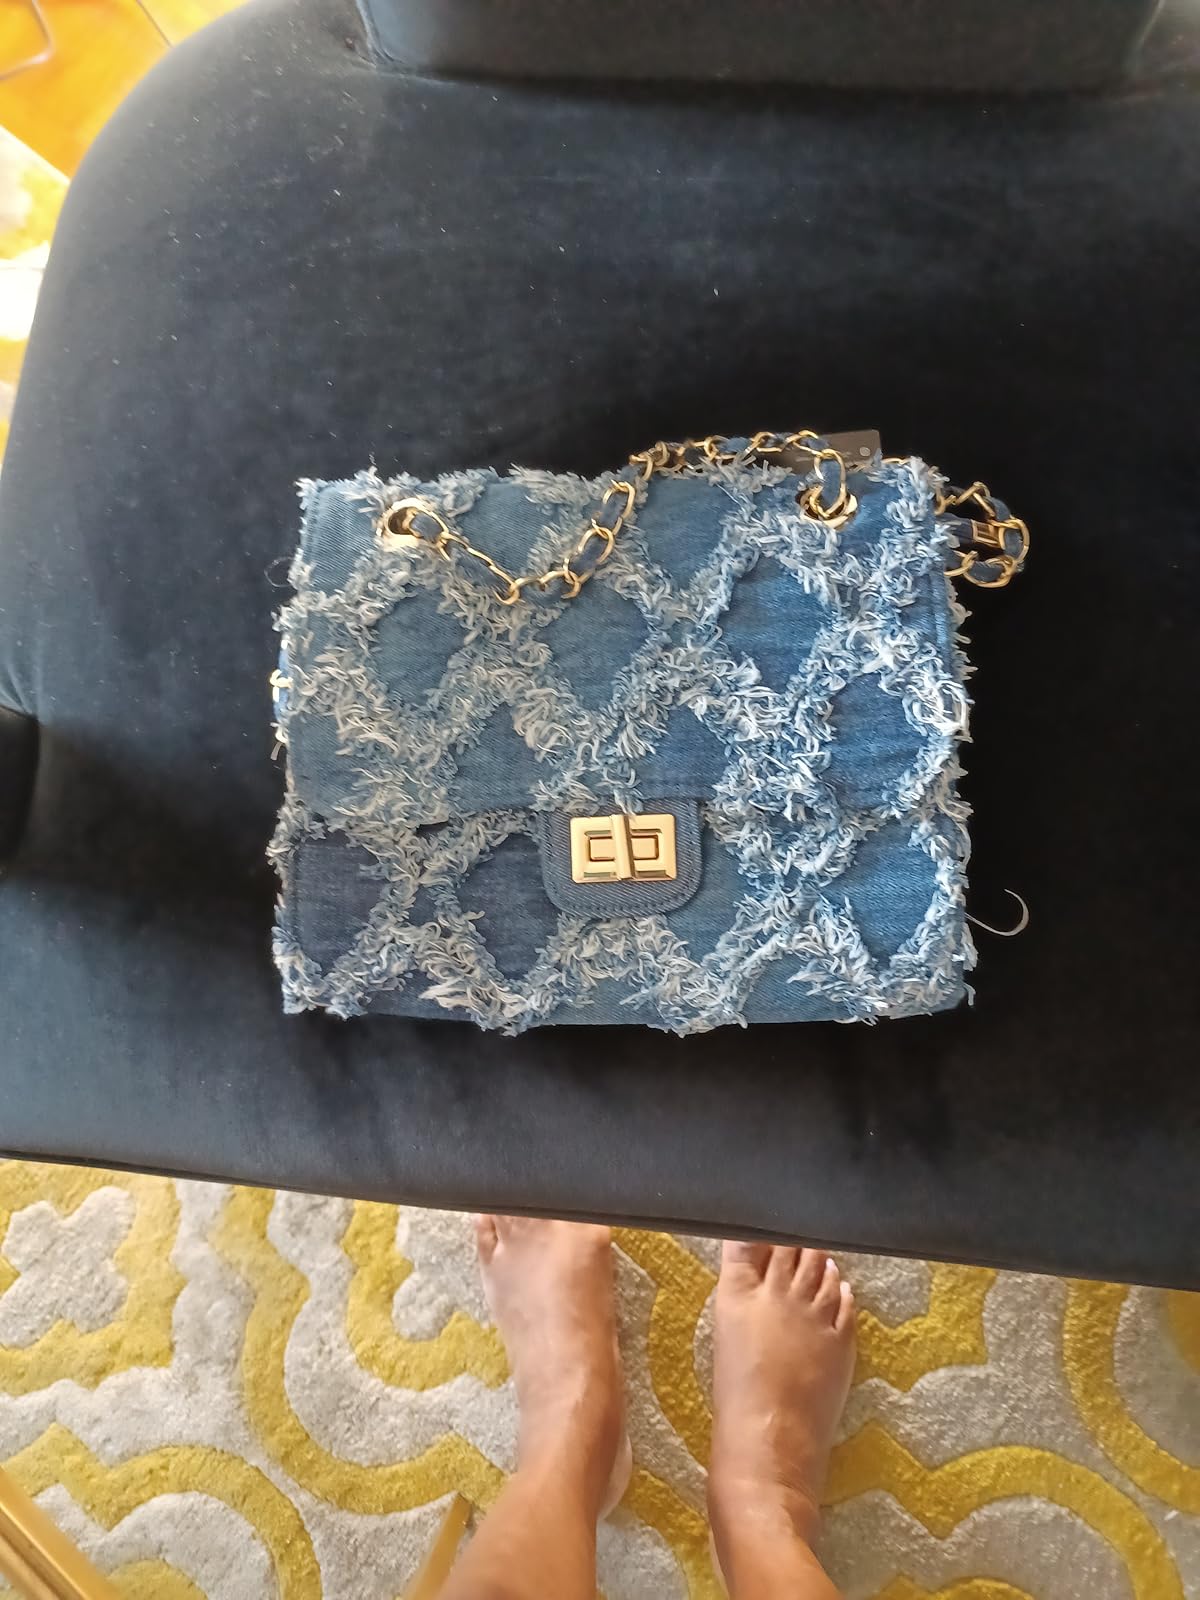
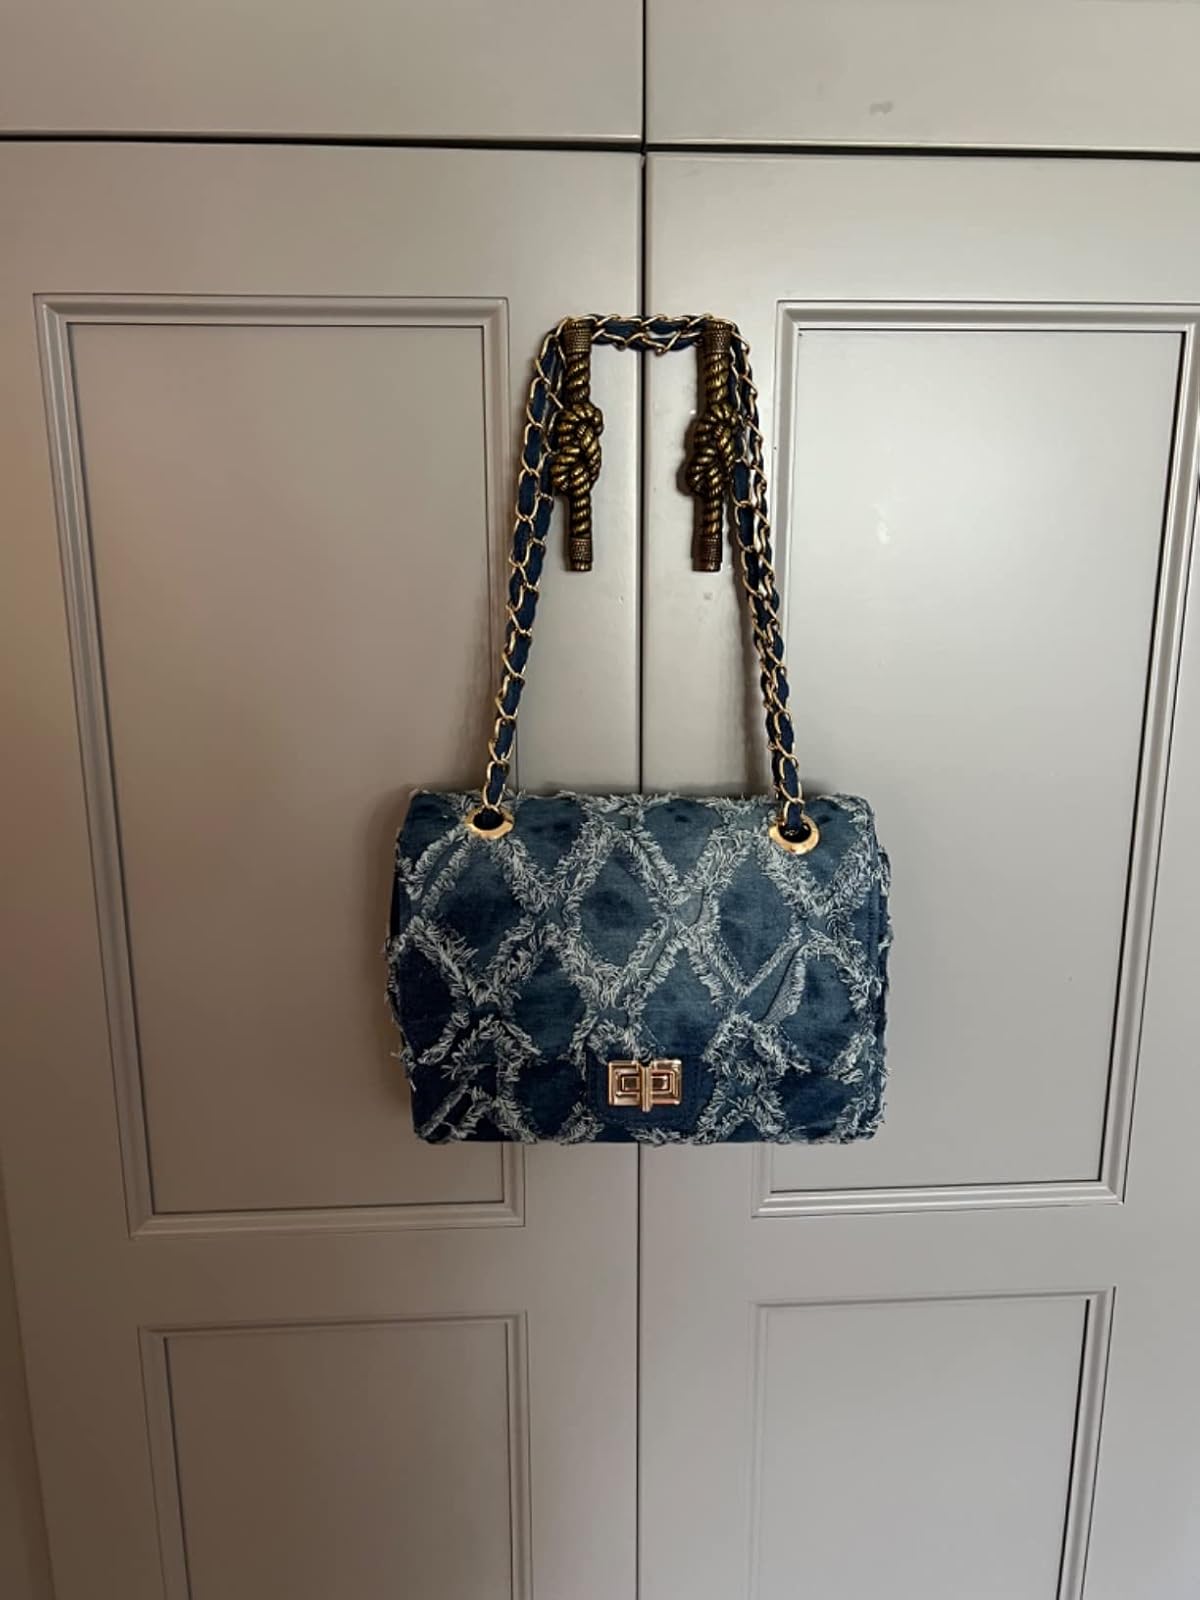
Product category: accessories_handbag
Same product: yes